Performing arts education in Australia

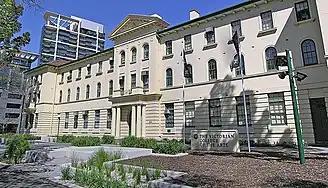
The Victorian College of the Arts

The history and development of Aboriginal dance style and meaning throughout time is taught to students in Stage 4 and 5 (Year 7–10). Traditional Aboriginal dance studies include analysing how culture, language, and tradition is preserved in the Aboriginal crane dance and Aboriginal dream time war dance. This is contrasted with studies about contemporary Aboriginal Dance, particularly by the Bangarra Dance Theatre, to highlight the shift in expression of Aboriginal culture in modern society. Students are also assessed on performing both traditional and contemporary Aboriginal dance.